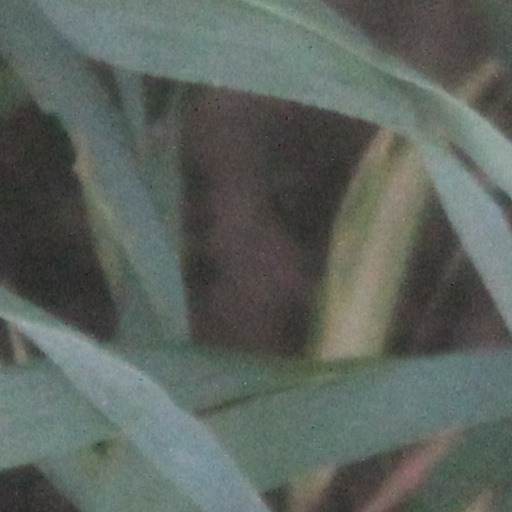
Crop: wheat